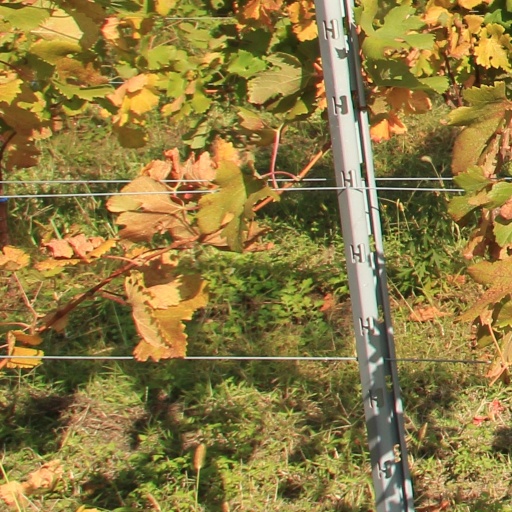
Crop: grape